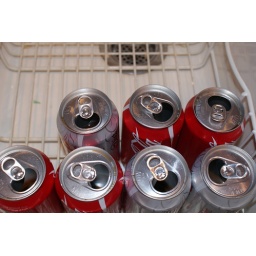
Our recycling sits in our kitchen sink, waiting to be taken out to the plastic tub in the garage.